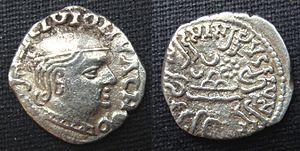
Les Satrapes occidentaux, Kshatrapas occidentaux ou Kshaharatas, étaient les souverains scythes d'une région de l'ouest et du centre de l'Inde correspondant aux actuels Gujarat, sud du Sindh, Maharashtra, Rajasthan et Madhya Pradesh. Cet état, ou au moins une partie de celui-ci, était nommé Ariaca, si l'on en croit Le Périple de la mer Érythrée.